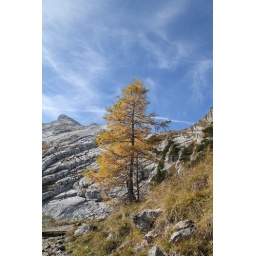
a tree in the mountains